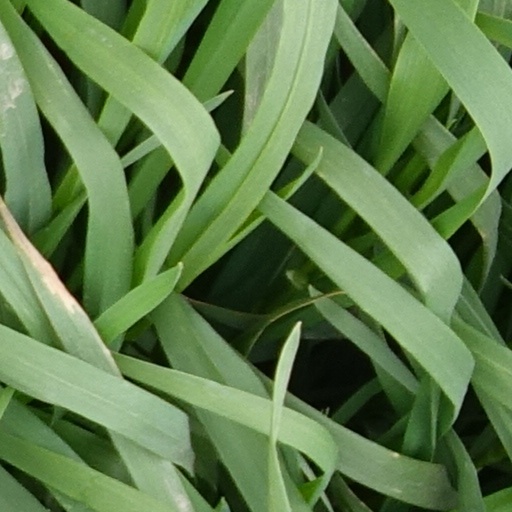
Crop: wheat